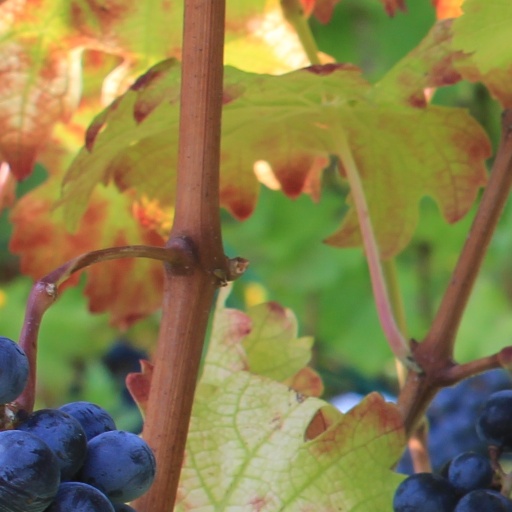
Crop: grape